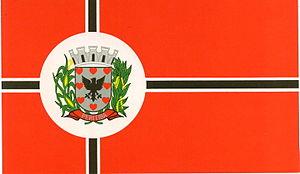
Peritiba est une ville brésilienne de l'ouest de l'État de Santa Catarina.
La « croix scandinave » est un motif se retrouvant sur les drapeaux de certains pays nordiques, bien qu'on puisse les trouver aussi sur des drapeaux d'autres pays ou régions du monde.